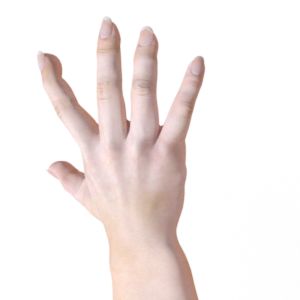
Label: paper